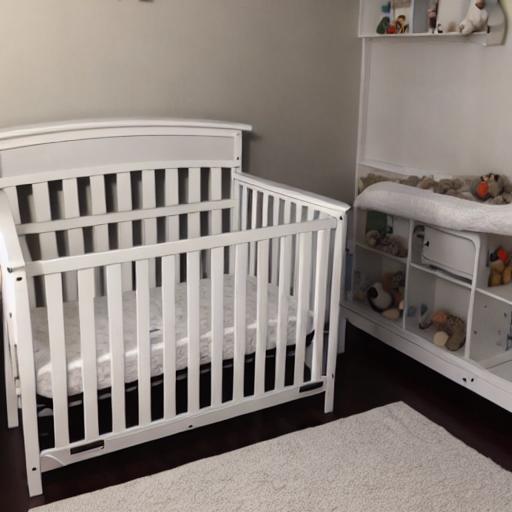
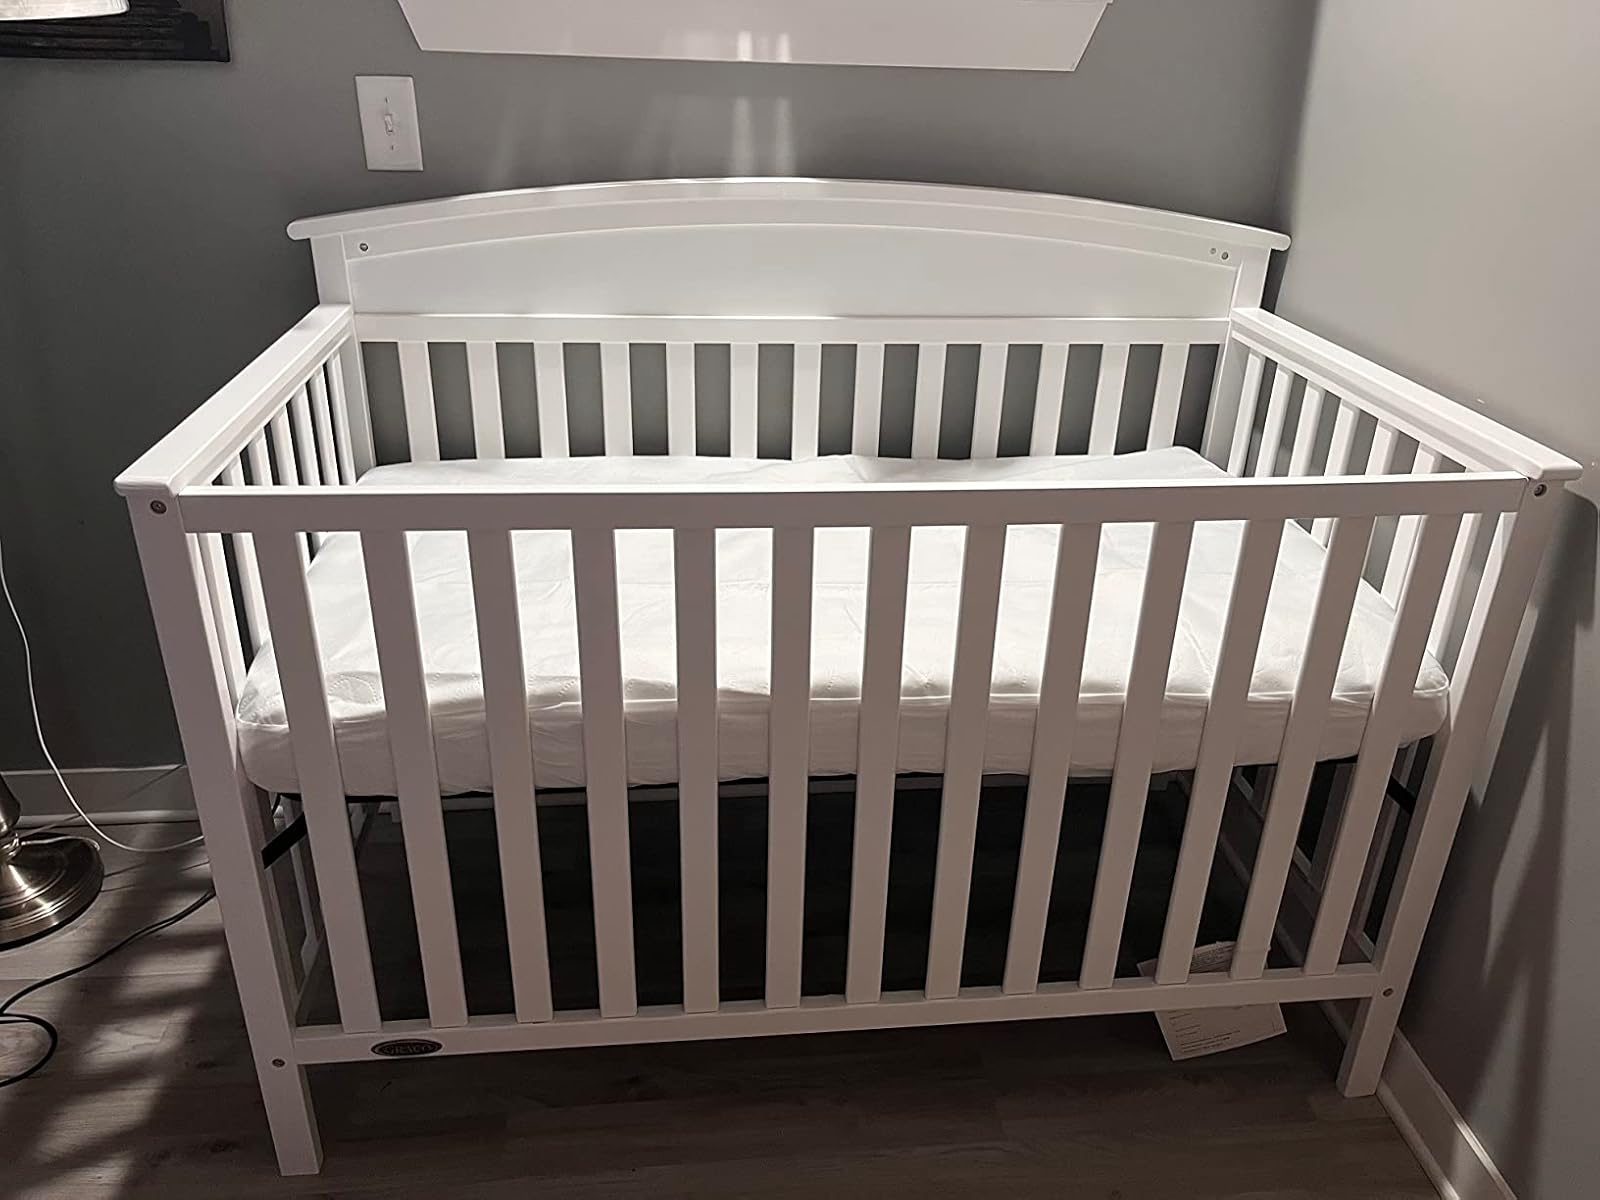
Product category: products_crib
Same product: no